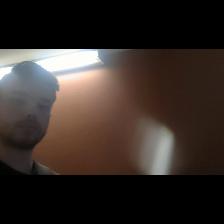
Label: Human